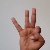
The image shows a hand gesture representing the letter 'F' in Indian Sign Language.